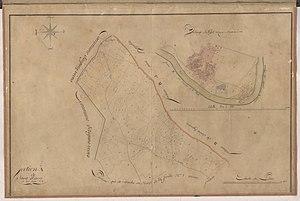
Agel. - Cadastre napoléonien
Agel est une commune française située dans le département de l'Hérault en région Occitanie.